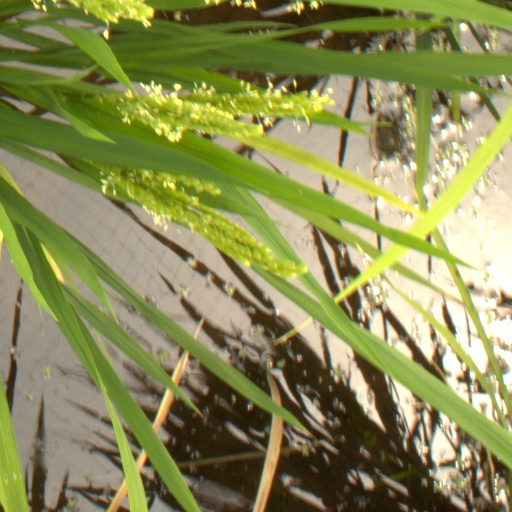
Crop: rice